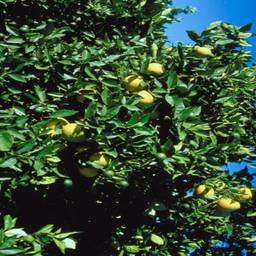
Label: Orange